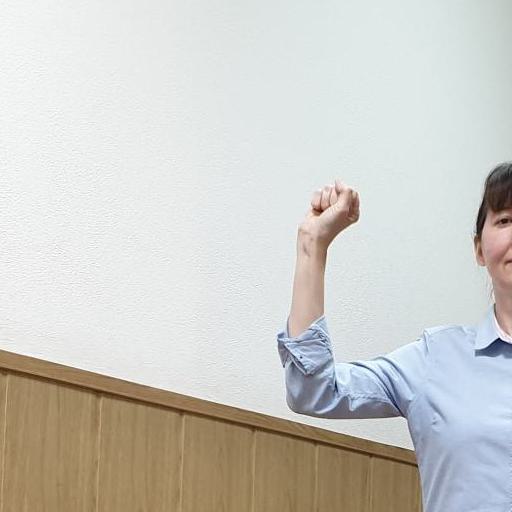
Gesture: fist